Florrie R. Burke

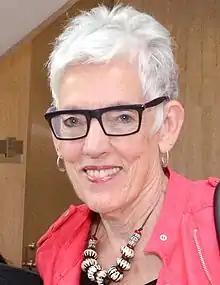
Florrie Burke, 2013

Florrie R. Burke, M.Ed., MA, LMFT, is an American human rights advocate, specializing in combating human trafficking. She is a consultant on Human Trafficking and Modern Day Slavery to both governmental and non-governmental agencies.